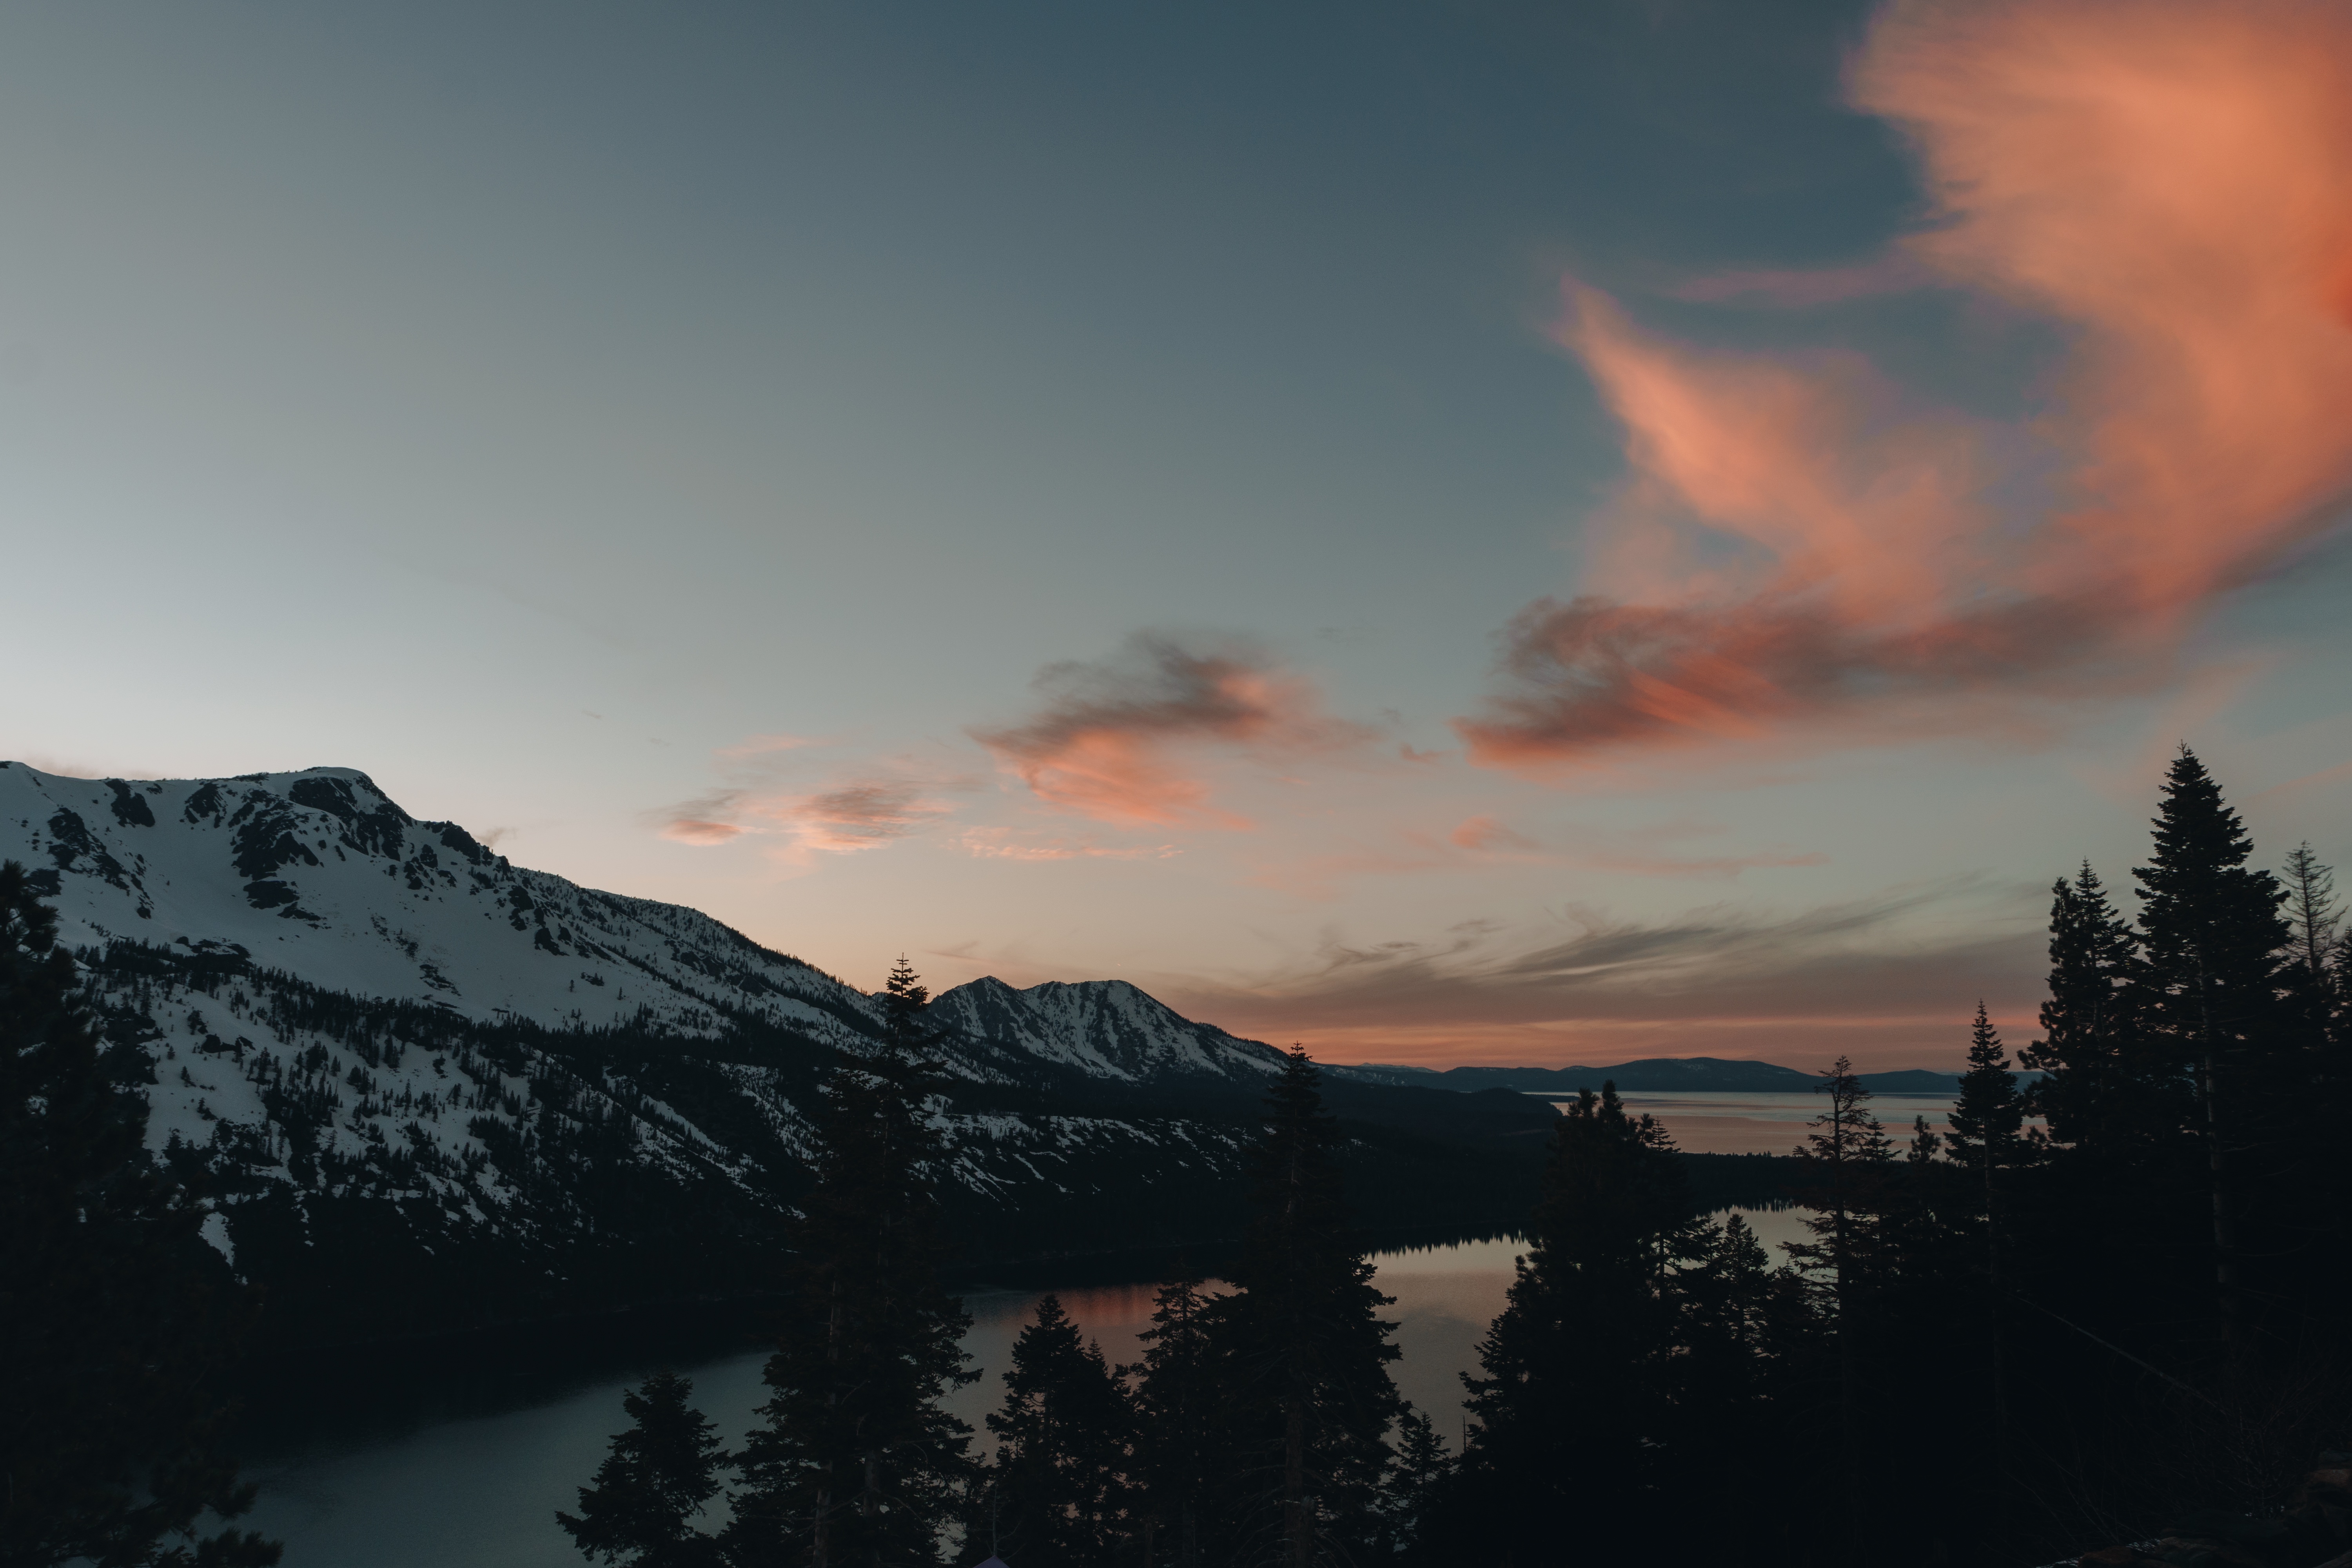
nature, mountain, cloud, sky, sun, sunrise, sunset, sunlight, morning, hill, dawn, dusk, evening, weather, meteorological phenomenon, atmospheric phenomenon, mountainous landforms